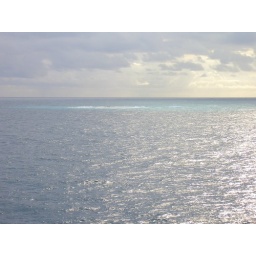
Interesting colour effect caused by an island of sand in the middle of the water... the Indian Ocean, off the coast of Tanzania